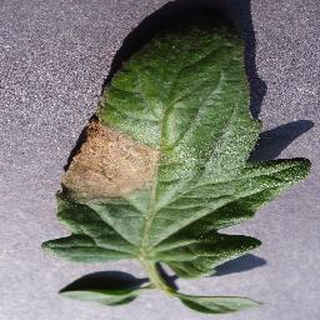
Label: tomato_late_blight